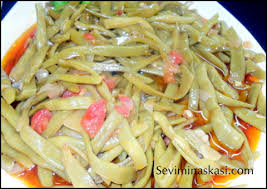
Yemek: taze_fasulye